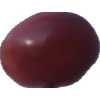
Label: pink_grape